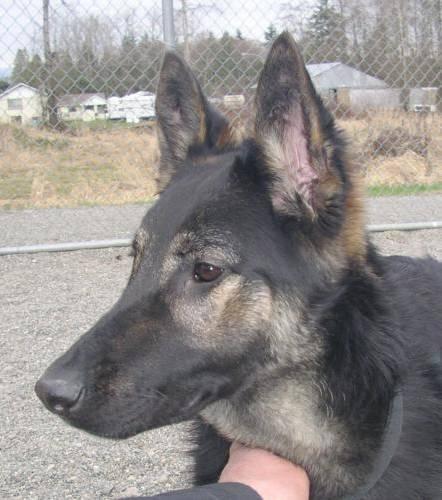
dog